Rothschild banking family of England

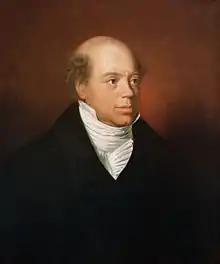
Nathan Mayer Rothschild, founder of the British branch of the Rothschild banking dynasty.

During the early part of the 19th century, the Rothschild family's London bank took a leading part in managing and financing the subsidies that the British government transferred to its allies during the Napoleonic Wars. Through the creation of a network of agents, couriers and shippers, the bank was able to provide funds to the armies of the Duke of Wellington in Portugal and Spain. In 1818, the Rothschild bank arranged a £5 million loan to the Prussian government and the issuing of bonds for government loans. The providing of other innovative and complex financing for government projects formed a mainstay of the bank's business for the better part of the century. The financial strength of N M Rothschild & Sons in the City of London became such that by 1825–26, the bank was able to supply enough coin to the Bank of England to enable it to avert a liquidity crisis.